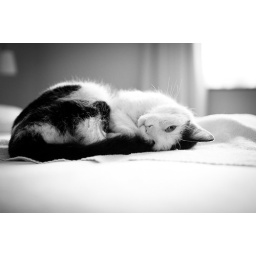
Black & white cat in Brussels, Belgium